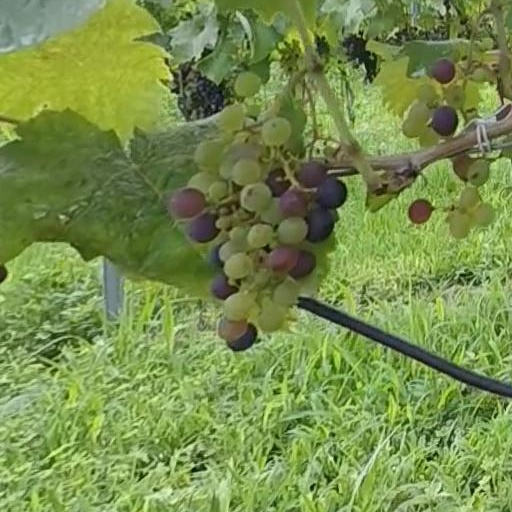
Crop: grape